Schleswig-Holstein-Sonderburg-Plön

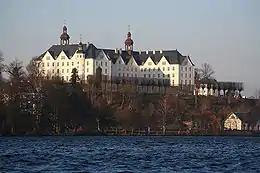
Plön Castle, former residence of the dukes

The Duchy of Schleswig-Holstein-Sonderburg-Plön, also "Schleswig-Holstein-Plön", "Holstein-Plön" or just "Duchy of Plön", was a small sub-duchy ("Teilherzogtum") created by the physical division of the Duchy of Schleswig-Holstein-Sonderburg. Today, its remaining significance is primarily the building of Plön Castle. The Duchy of Plön was not a territorial dukedom in its own right, but a sub-division within the state structure of the duchies of Schleswig and Holstein. The scattered territorial dominion lay mostly in the southeast part of present-day German state of Schleswig-Holstein.